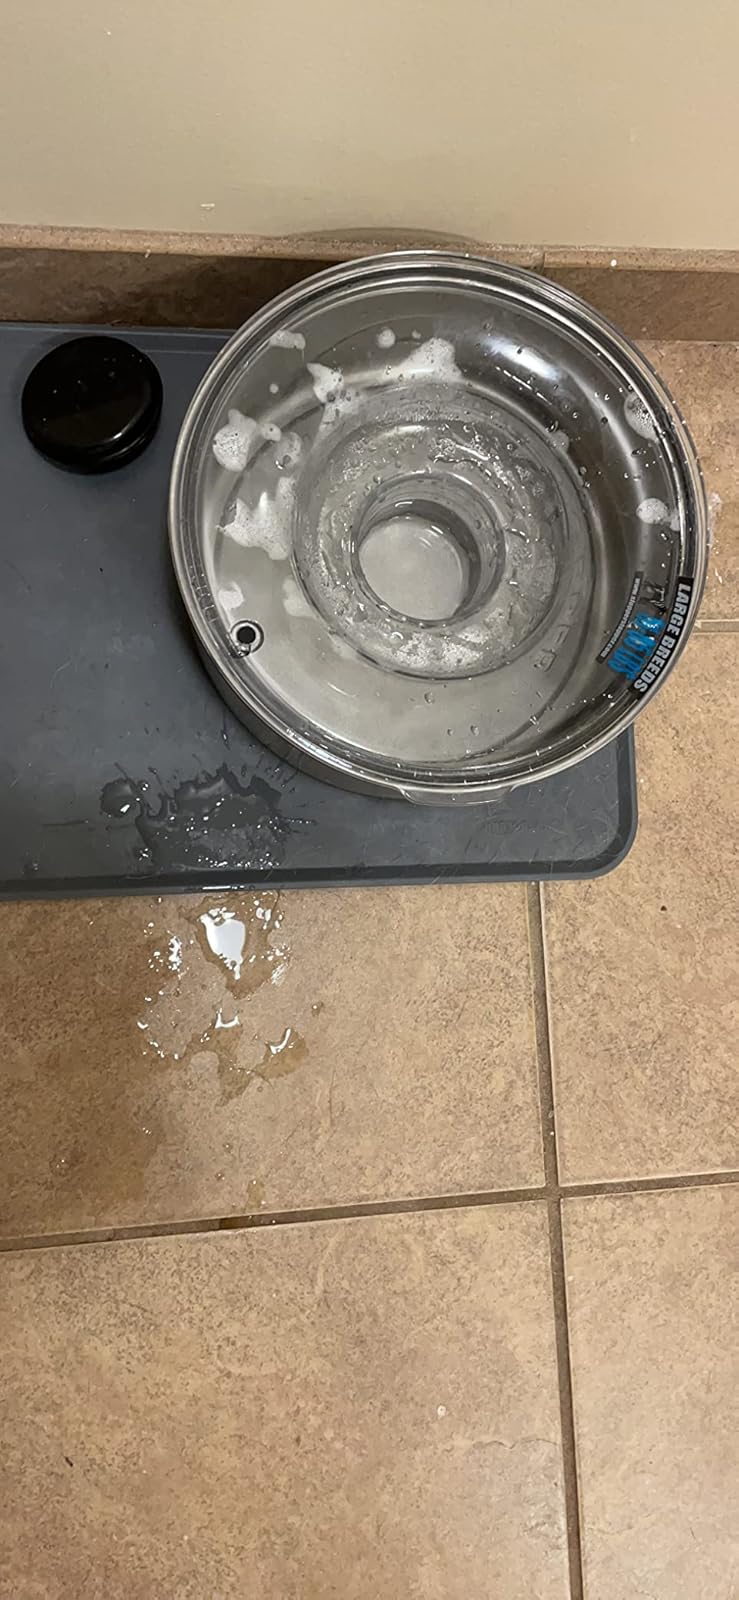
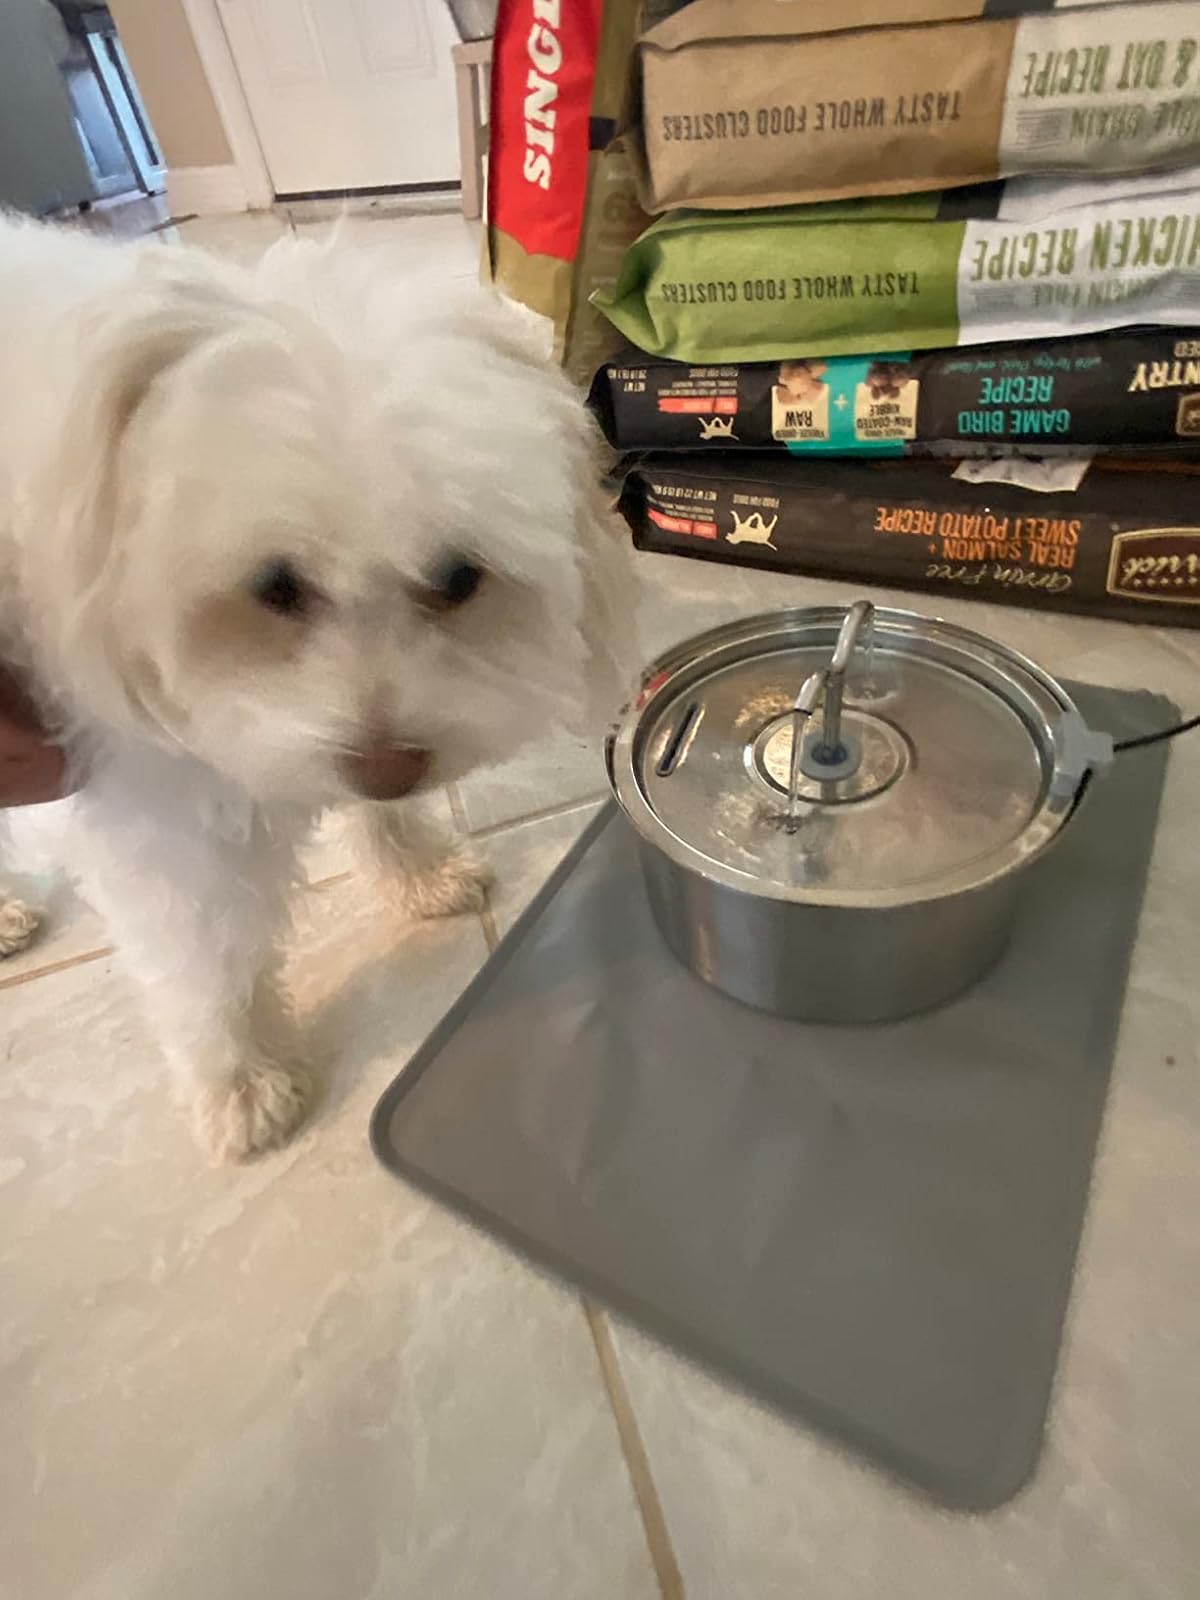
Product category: items_bowl
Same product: no